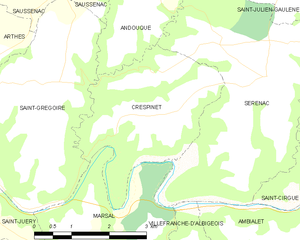
Carte des communes françaises Crespinet
Crespinet est une commune française située dans le département du Tarn, en région Occitanie.